Automatic sequence

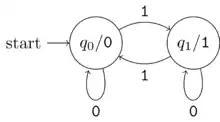
DFAO generating the Thue–Morse sequence

The Thue–Morse sequence "t"("n") is the fixed point of the morphism 0 → 01, 1 → 10. Since the "n"-th term of the Thue–Morse sequence counts the number of ones modulo 2 in the base-2 representation of "n", it is generated by the two-state deterministic finite automaton with output pictured here, where being in state "q" indicates there are an even number of ones in the representation of "n" and being in state "q" indicates there are an odd number of ones.